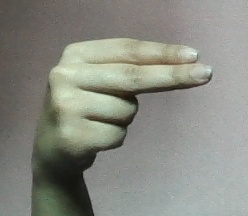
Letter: ain